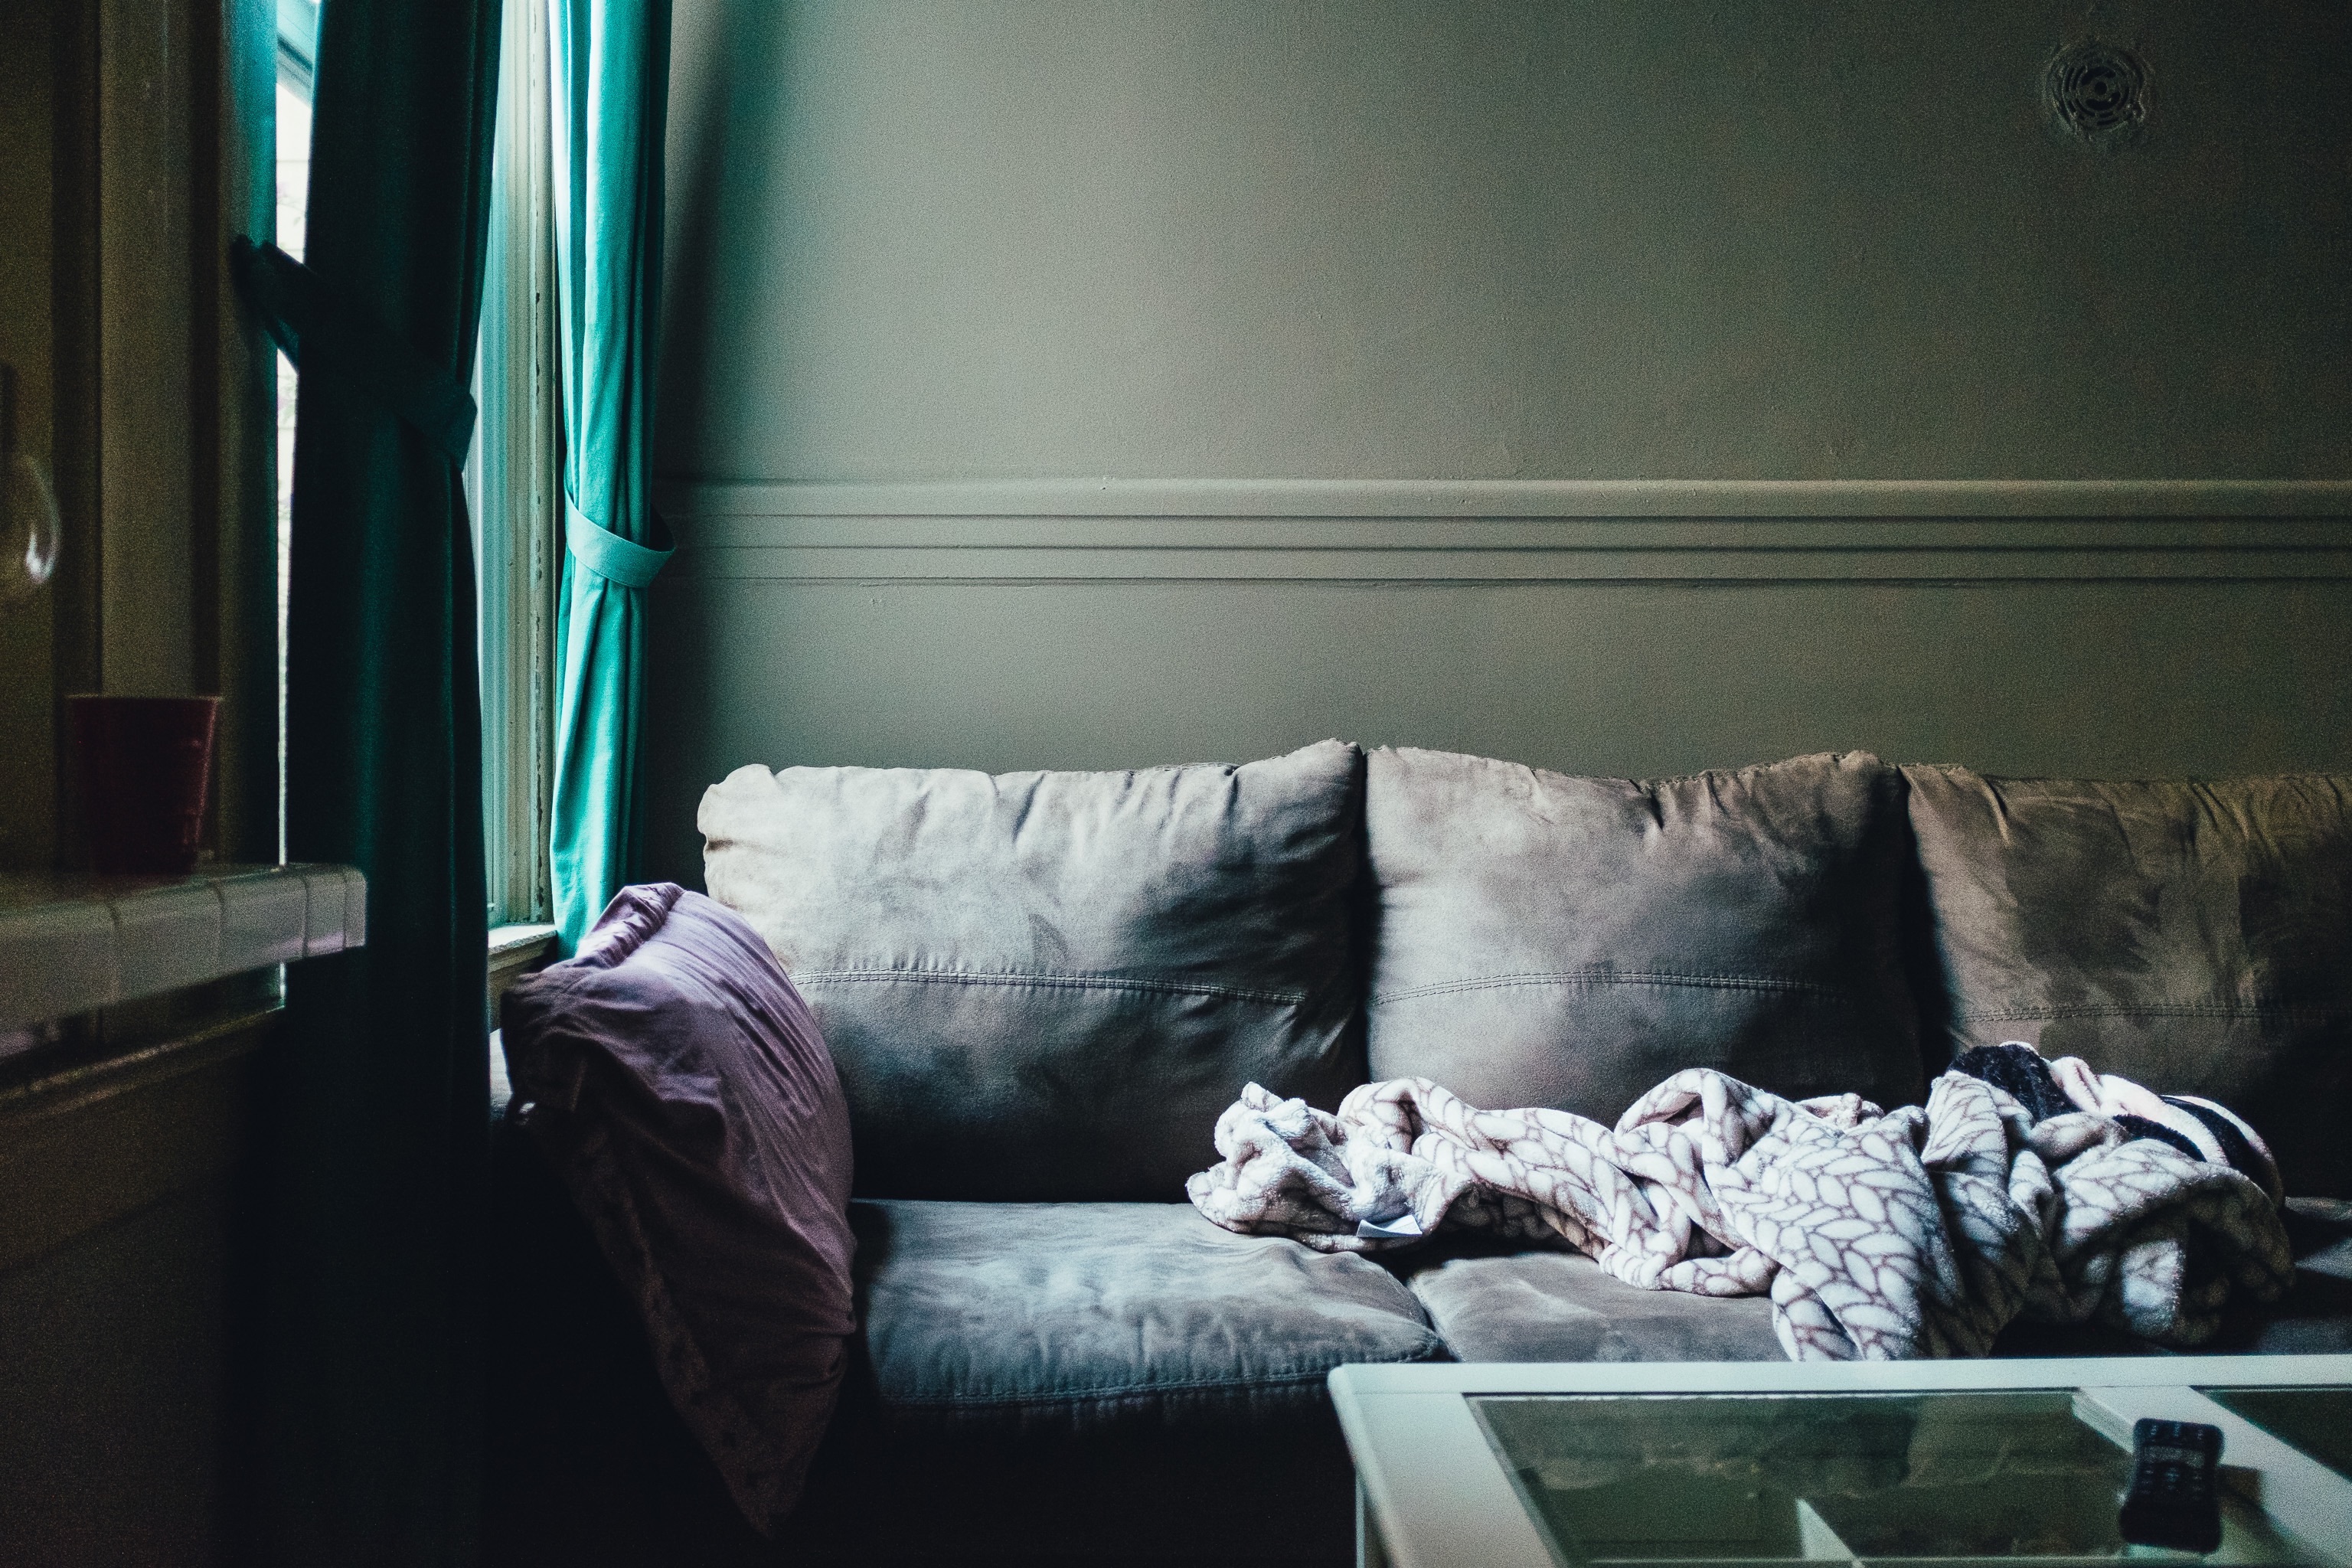
wall, living room, furniture, room, bedroom, interior design